Whitesnake

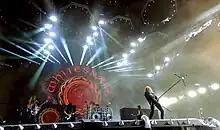
Whitesnake performing at Hellfest, 2019

In October 2002, David Coverdale announced plans to reform Whitesnake to celebrate the band's 25th anniversary in 2003. The new line-up was confirmed in December; Coverdale would be joined by drummer Tommy Aldridge, guitarists Doug Aldrich and Reb Beach, as well as bassist Marco Mendoza and keyboardist Timothy Drury.